Lower Main Street Historic District

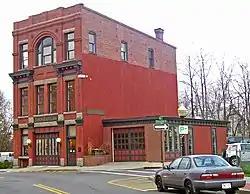
Beacon Firehouse -1

The former Lewis Tompkins Hose Company No. 1 Firehouse, was the first built in what later became the city of Beacon, New York. Designed by Schuyler Tillman and Benjamin Hall in a Second Empire style, it was completed in 1893. It is located at 140 Main Street, a block away from NY 9D, and was later renovated as an art glass studio. On December 6, 2004, it was listed on the National Register of Historic in its own right.